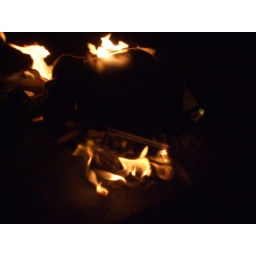
Flames from a shoe box full of wood, taken at night, in my back garden.